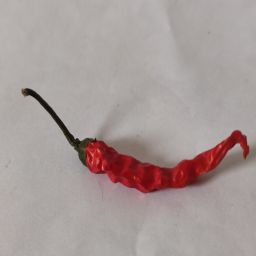
Crop: Chile Pepper
Quality: Dried